Toyota GR engine

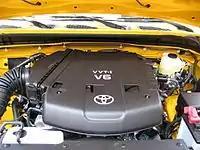
1GR-FE engine in a 2007 Toyota FJ Cruiser

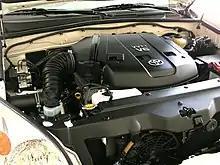
1GR-FE engine in a 2009 Toyota Land Cruiser Prado

The 1GR-FE is the version, designed for longitudinal mounting in RWD and 4WD pickup applications. It has a bore and a stroke of . Output is at 5200 rpm with of torque at 4000 rpm when tuned for 87 octane, and at 5200 rpm with at 3700 rpm when tuned for 91 octane. This engine features Toyota's VVT-i, variable valve timing system on the intake cam and a compression ratio of 10.0:1. Service weight, including fluids, is .